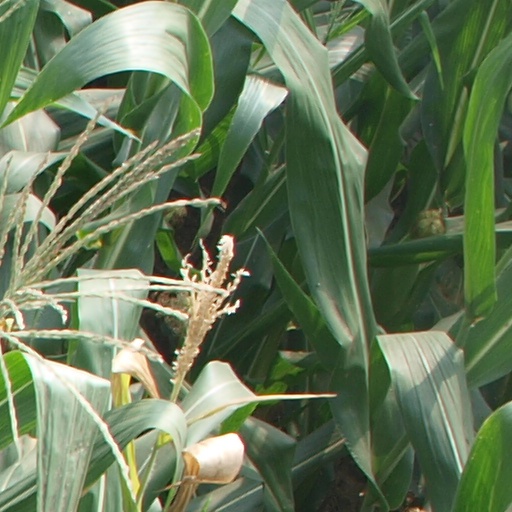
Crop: maize; corn